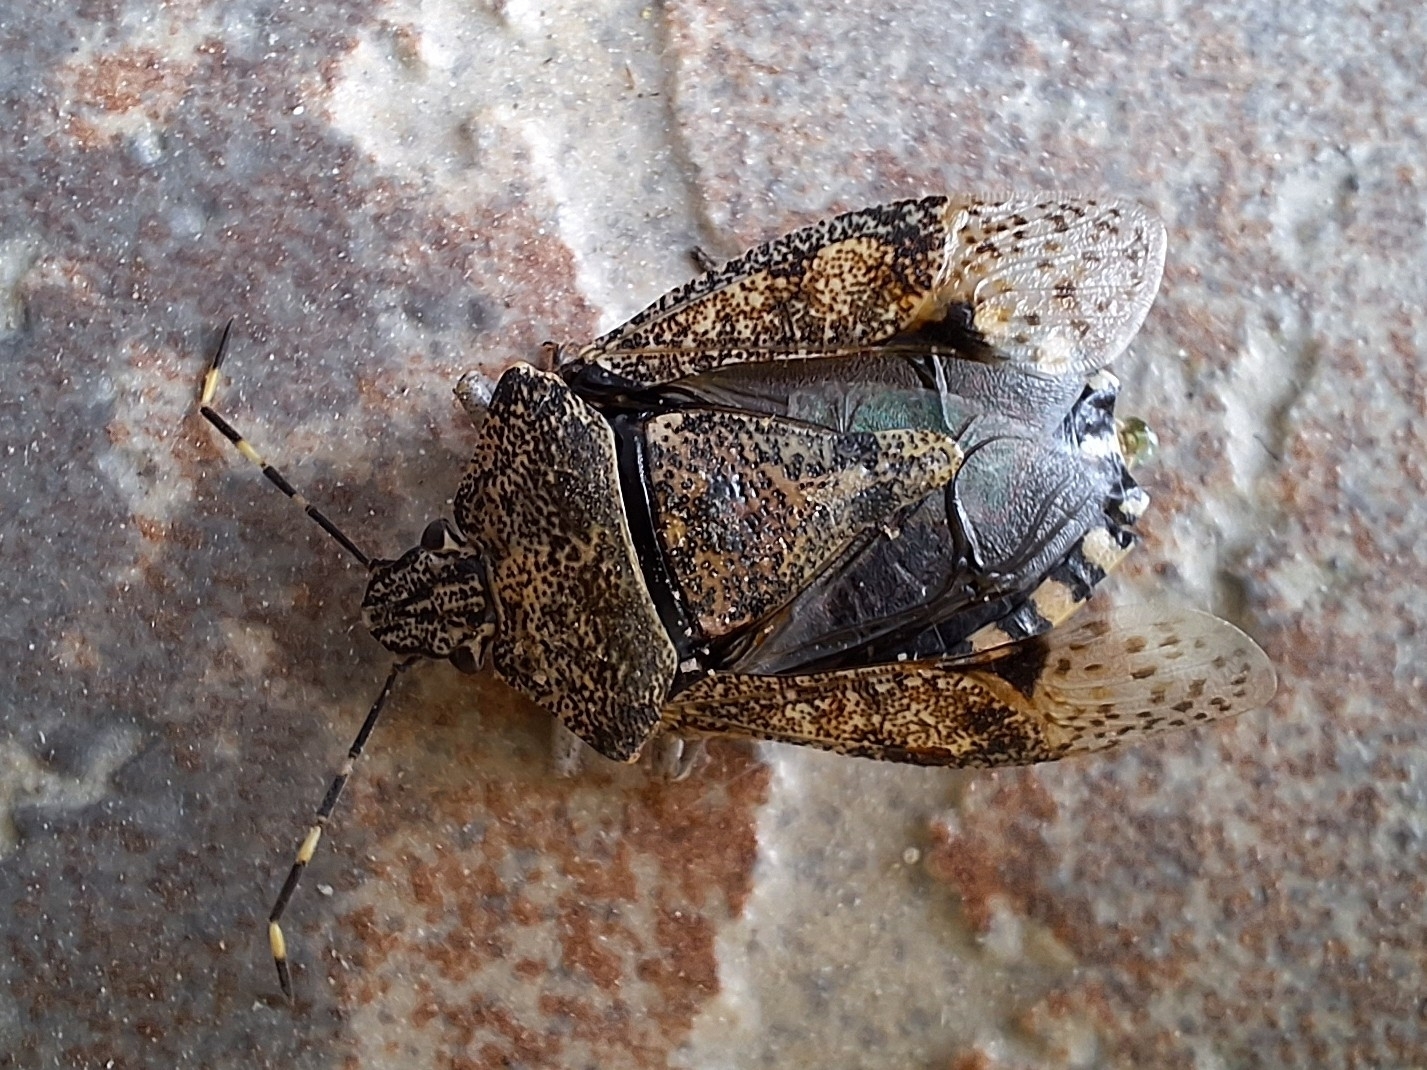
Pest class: stink_bug